Gustave Moreau

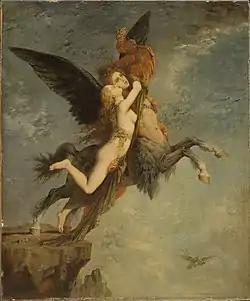
"The Chimera" (1867), oil on panel, 33 x 27.3 cm., Fogg Museum

Moreau was decorated Officier de la Légion d'Honneur in 1883. Somewhat misanthropic, he grew increasingly reclusive in later years, although he maintained a close circle of friends. He was often reluctant to sell his work, seldom exhibited, and turned down a number of prestigious offers, including an invitation to exhibit at the Salon Les XX in Brussels (1887), rejected the post of a professor when he was elected to the Ecole des Beaux-Arts (1888), and rejected offers to decorate buildings at the Sorbonne (1891). It was only after the death of his friend Élie Delaunay in 1891 that he agreed to take over Delaunay's studio at the Ecole des Beaux-Arts. Moreau excelled as a teacher, counting Henri Matisse, Georges Rouault, and other notable artists amongst his pupils. His parents bought a townhouse in 1852 at 14 Rue de La Rochefoucauld, converting the top floor into a studio for Moreau, where he lived and worked, a bachelor, for the rest of his life, his father dying in 1862, and his mother, Adèle-Pauline in 1884. Moreau died of cancer in 1898, bequeathing the townhome and studio with nearly 1200 paintings and watercolors, and over 10,000 drawings to the State to be converted into a museum. The Musée Gustave Moreau opened to the public in 1903 and is still open today. It is by far the largest and most significant collection of his work.